Aure Atika

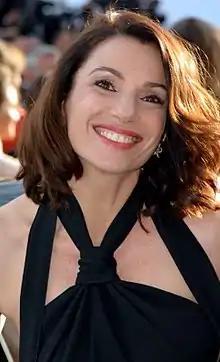
Aure Atika at the 2017 Cannes Film Festival

The daughter of Jewish-Moroccan Ode Atika Bitton and an unknown father. Her mother told her she was conceived with Michel Fournier when both had taken drugs. Her father didn't recognize her and a DNA-test confirmed the lack of relationship. Atika was born in Portugal and grew up in Paris. She won the 2004 Best French-Language Short Film Award at the Créteil International Women's Film Festival for "À quoi ça sert de voter écolo?" (What's the Point of Voting Green?) (2003) and was nominated for the 2010 César Award for Best Supporting Actress for "Mademoiselle Chambon" (2009). Atika has one daughter, Angelica (February 2002), with Philippe Zdar of house music group Cassius.